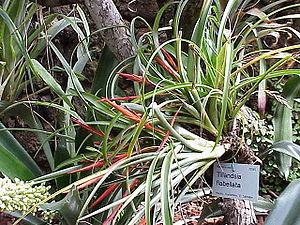
Tillandsia L. est un genre de plante de la famille des Bromeliaceae. Ce genre comprend plus de 700 espèces, soit épiphytes ou lithophytes, soit terrestres, présentes essentiellement sur le continent américain.